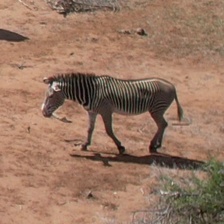
Pose orientation: left